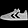
Label: Sneaker